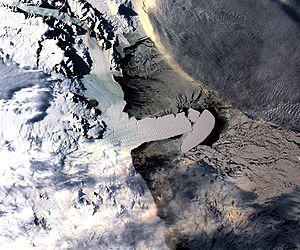
Le glacier David est un glacier situé dans la Terre Victoria, en Antarctique.
La langue de glace Drygalski est un glacier antarctique situé sur la côte de Scott, au nord du détroit de McMurdo dans la dépendance de Ross. Il est situé à 240 km au nord de l'île de Ross, à environ 75°24'S et 163°30'E. La langue de glace Drygalski, est relativement stable par rapport aux autres langues de glaces antarctiques, et s'étend sur 70 km depuis le glacier David, atteignant la mer depuis une vallée dans la chaîne du Prince-Albert de la Terre Victoria. Elle mesure de 14 à 24 km de large et est estimée être âgée d'au moins 4 000 ans.